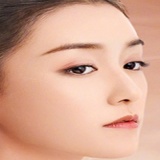
diễn viên Tưởng Y Y